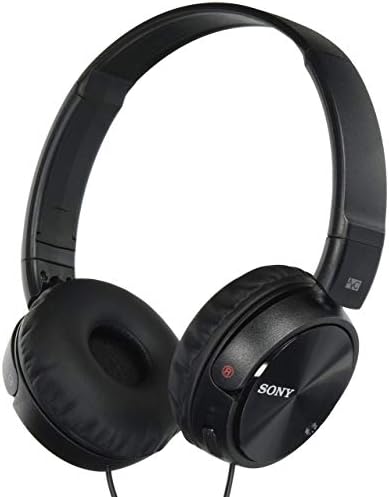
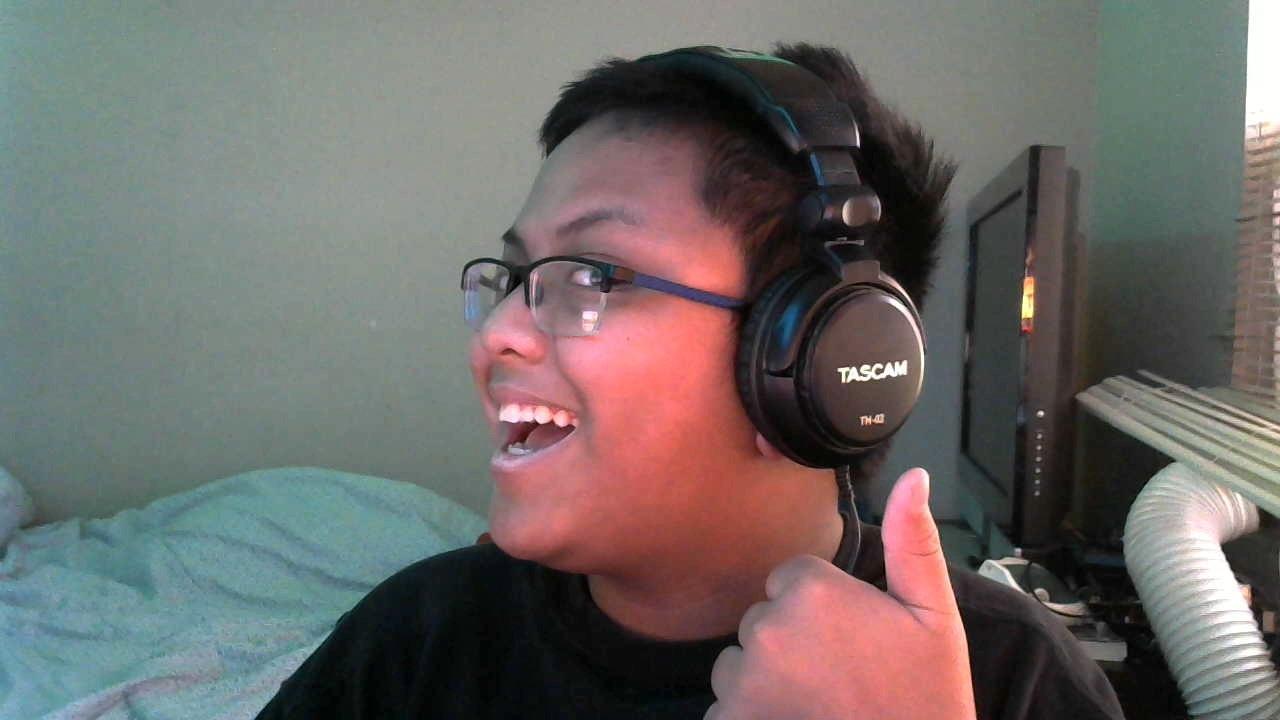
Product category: headphones
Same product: no